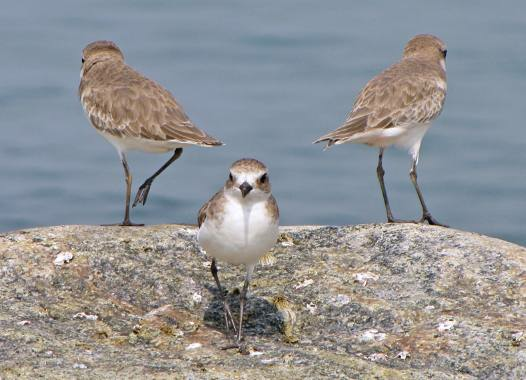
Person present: No